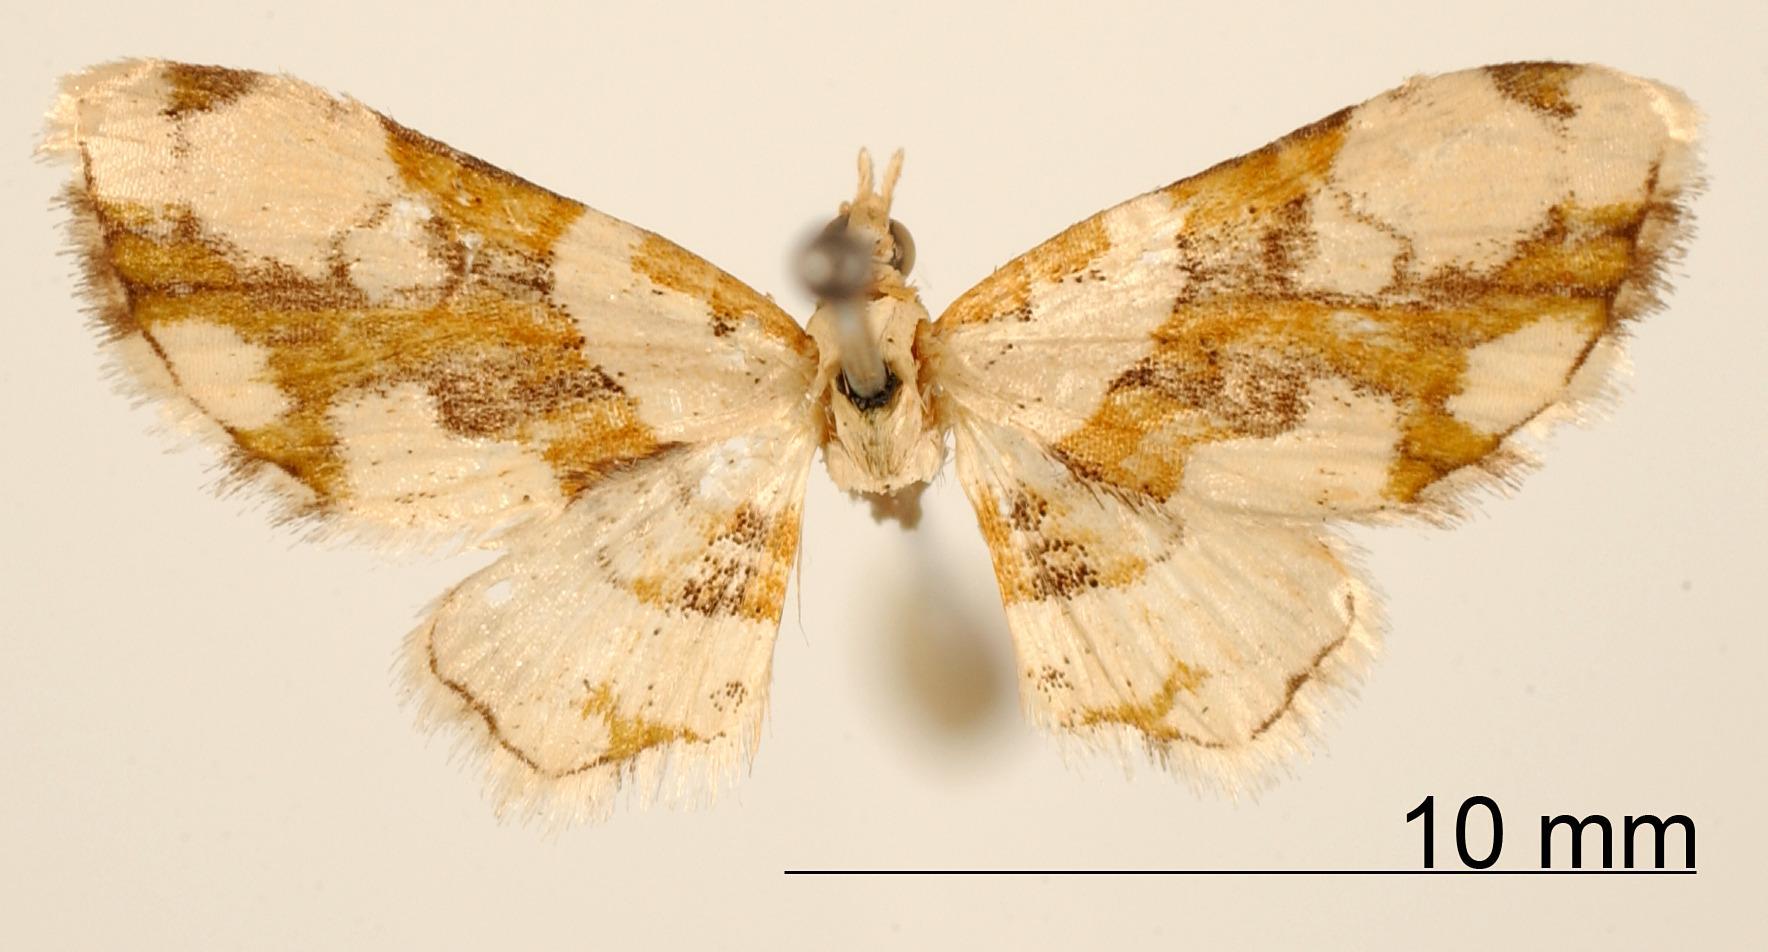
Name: Eupithecia venusta
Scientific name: Eupithecia venusta Schaus, 1913
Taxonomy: Animalia, Arthropoda, Insecta, Lepidoptera, Geometridae, Larentiinae
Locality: Tuis, Cartago, Costa Rica